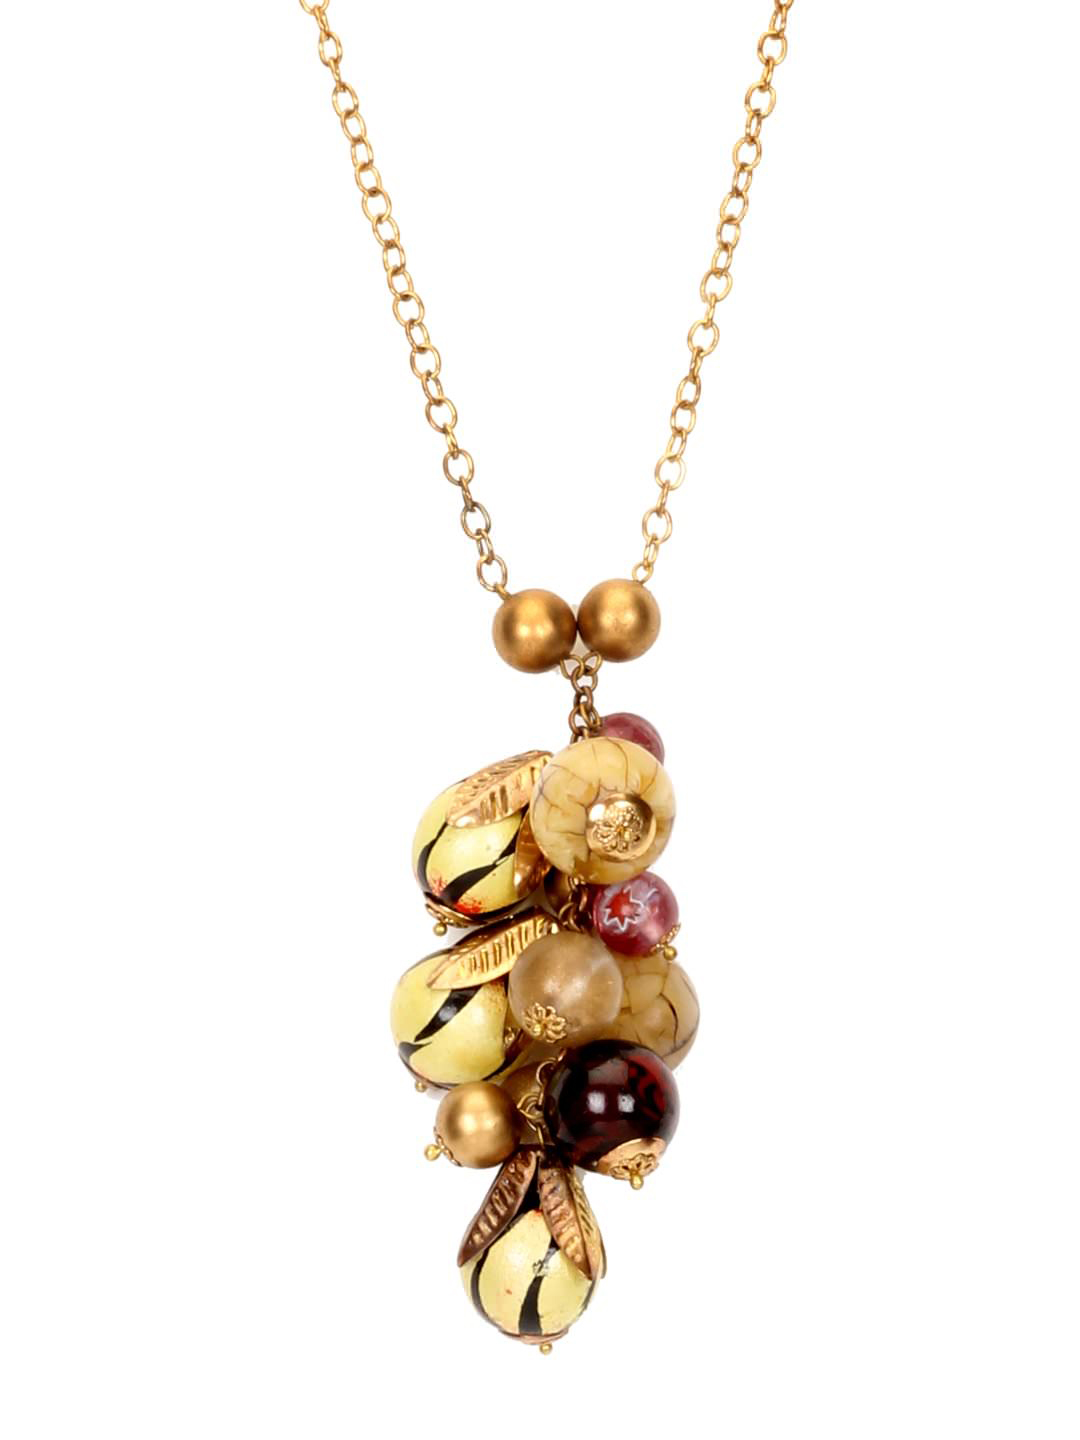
Femella Wooden Balls Necklace
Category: Accessories / Jewellery / Necklace and Chains
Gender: Women
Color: Yellow
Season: Fall 2012
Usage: Casual